Troy, Alabama

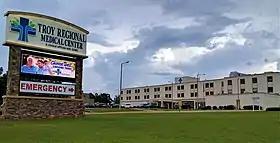
Troy Regional Medical Center

Troy operates under a mayor-council government system. The city is served by a mayor, who is elected at-large, and a five-member city council, which is composed of five single-member districts. Former mayor Jimmy C. Lunsford was elected to his first term in 1985. He won re-election each year since, until his retirement in 2012, and is the longest-serving mayor in Troy history.